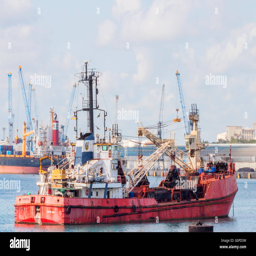
view of old cargo ship moored in the harbor